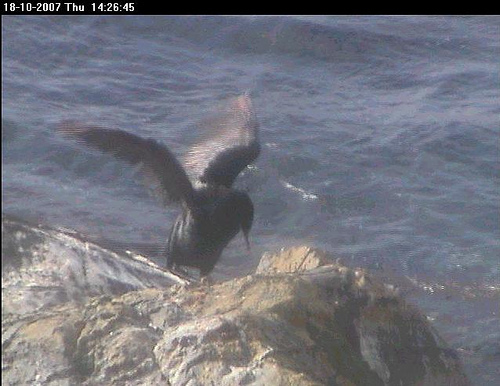
the bird has two large wingbars that are black and a long bill.
this is a large black bird with a pointy beak, long secondaries and a long tail.
this bird is black in color, with a long beak and a dark eye ring.
this is an all black bird with a very skinny bill and white on the wingbars.
a bird with a large downward hooked bill, black body, and gray primaries.
this bird is all black and has a long, pointy beak.
this water loving bird is recognized by its darkened wing-bars and coverts enhanced by lighter secondaries and elongated bill which assists with fishing for food.
a large bird with a black appearance and a long beak.
this bird has a black crown, black primaries, and a black belly.
black body, with long wings and pointy beak.
Species: Pelagic Cormorant